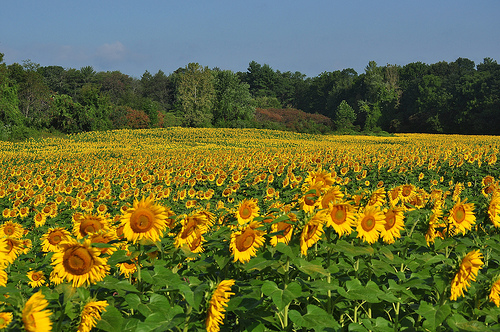
Flower: sunflower